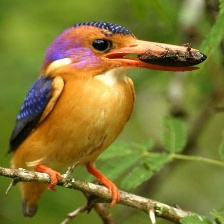
Species: PYGMY KINGFISHER
Scientific name: ISPIDINA PICTA